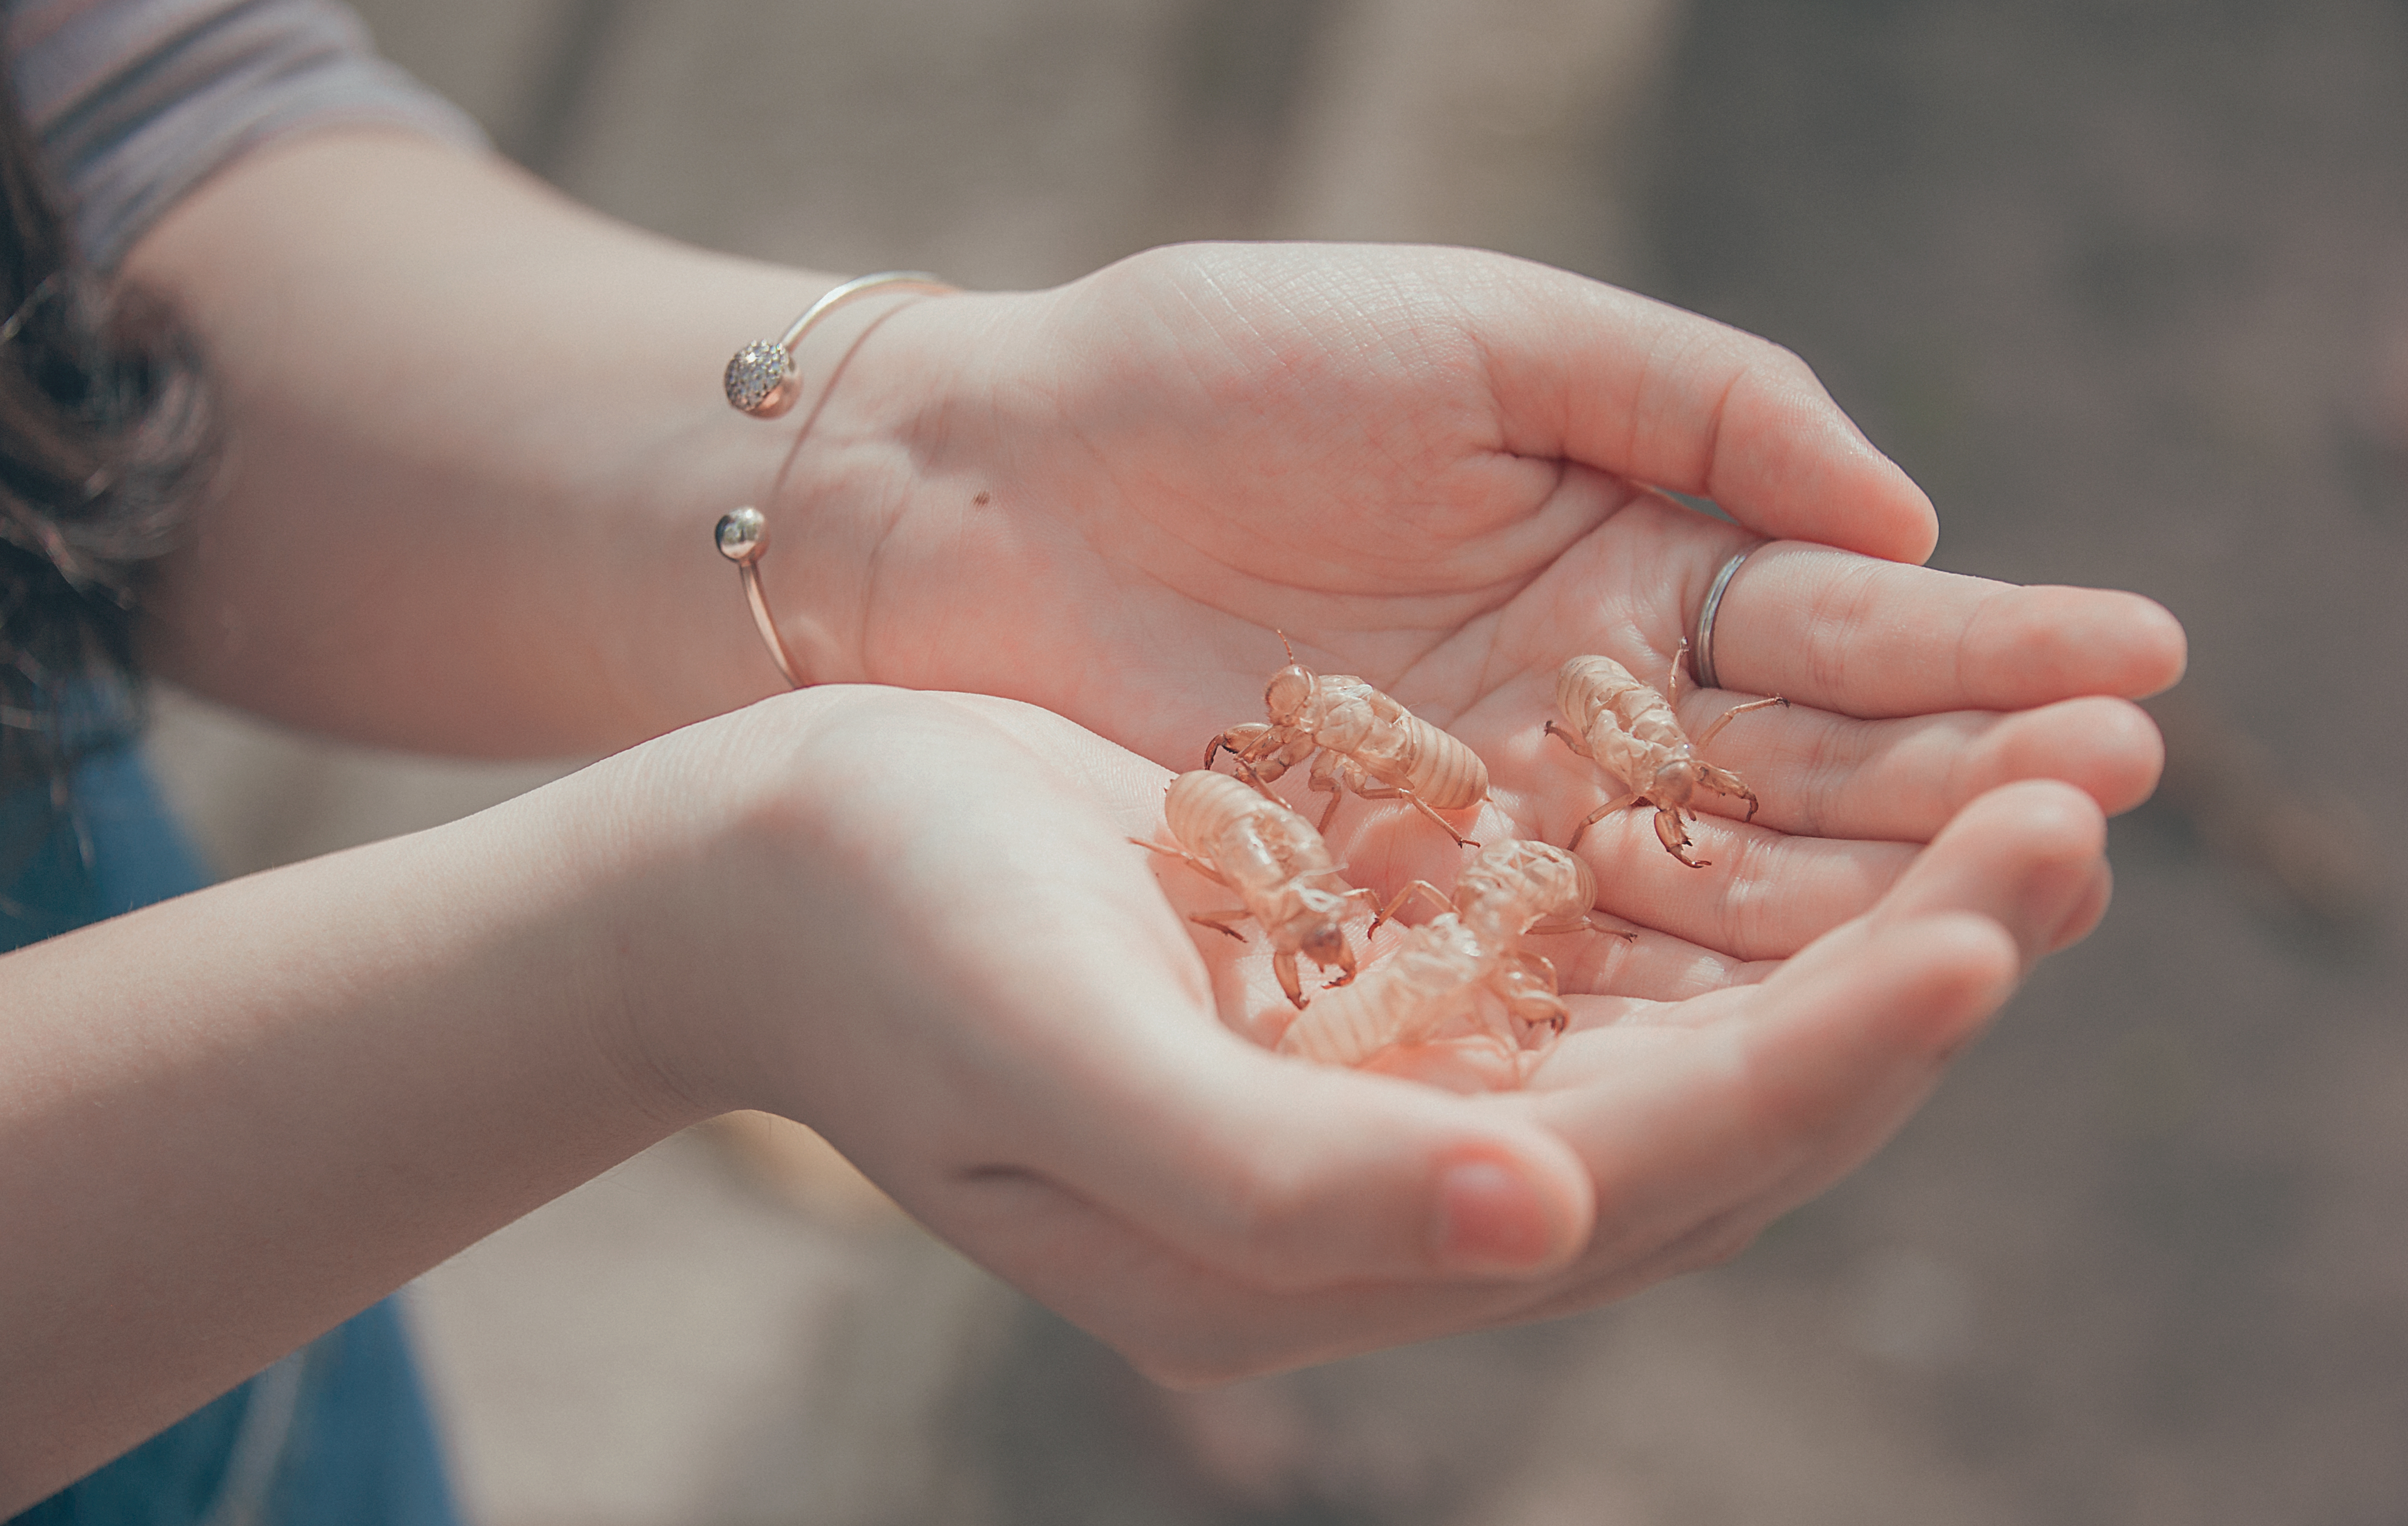
love, cute, portrait, beautiful, happy, girl, hand, finger, nail